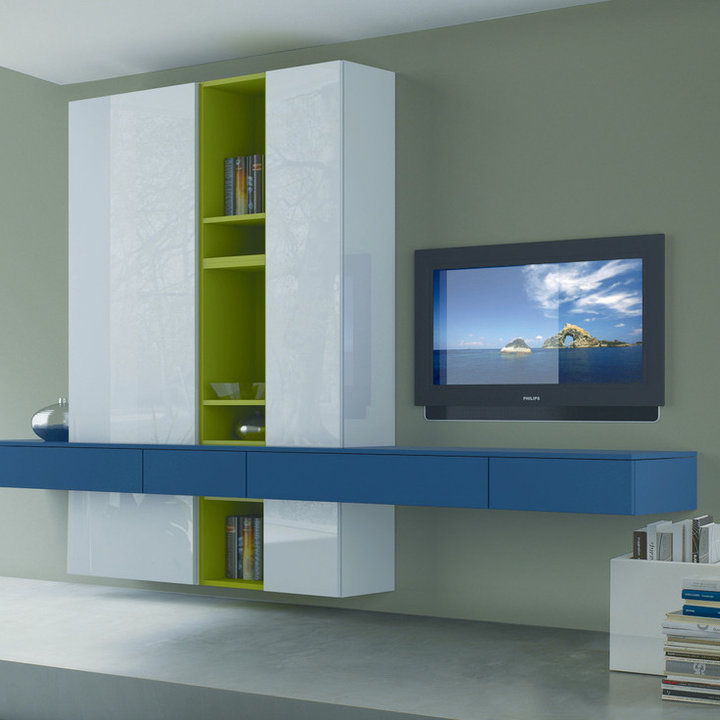
Style: Modern